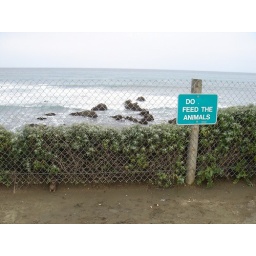
at the sea lion beach in California